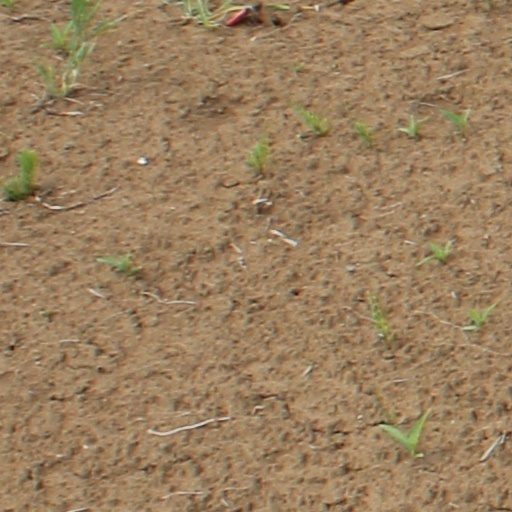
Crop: wheat